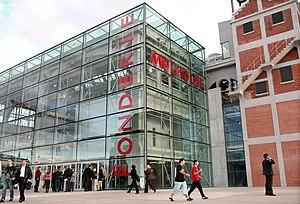
campus de la fonderie, Mulhouse - Libre de droit
L’Alsace est une région culturelle et historique de l’est de la France à la frontière avec l'Allemagne et la Suisse. Ses habitants sont appelés les Alsaciens.
Déborah Heissler est une auteure et critique littéraire française.
Mulhouse est une ville française, métropole du département du Haut-Rhin, située en région Grand Est. Héritière de la République de Mulhouse, elle fait partie de la région culturelle et historique d'Alsace.
Jennifer K Dick, née en 1970 dans le Minnesota, est une universitaire et écrivaine américaine. Elle est maître de conférences à l'université de Haute-Alsace.
La Faculté des sciences économiques, sociales et juridiques de Mulhouse est un établissement public de l'enseignement supérieur, rattaché à l'université de Haute-Alsace. L'université de Haute-Alsace est une université autonome depuis le 1ᵉʳ janvier 2009.
La Fonderie est un ancien quartier industriel de Mulhouse intra muros, situé à l'ouest de la gare centrale et du centre-ville. Il fait partie du secteur 2 du découpage urbain mulhousien.